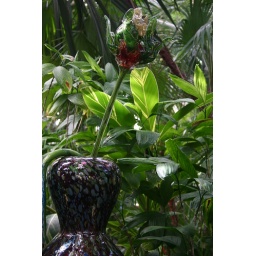
A Dale Chihuly glass flower in the conservatory at the NY Botanical Gardens.